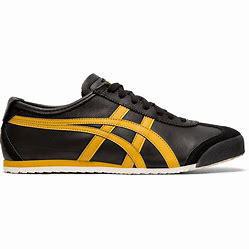
Brand: Onitsuka
Model: Tiger Onitsuka Tiger Mexico 66